Speleo club du liban

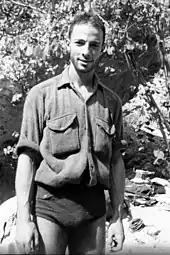
Sami Karkabi

In 1940, Lionel Ghorra escorted a French expedition to the Jeita Cave. Ghorra was passionate about the discipline and he led as of 1946 a group of friends who went further into the Jeita cave. Documents about the discipline were gathered, contacts with foreign caving entities were established, and the idea of putting together a collective and organized structure was taking shape. Born in 1951, the Speleo-Club of Lebanon was only officially registered six years later in 1957. The club’s founding fathers were the cavers Lionel Ghorra, Sami Karkabi, Raymond Khawam, and Albert Anavy.